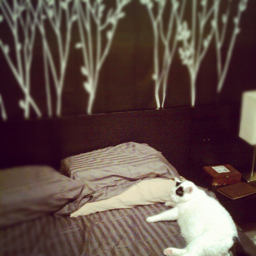
A cat that is laying down on a bed.
A cat is relaxing on his owners bed.
A large cat lies on an unmade bed.
A cat lying on the bed in a bedroom
A white cat on a pattered bed in a dark room.